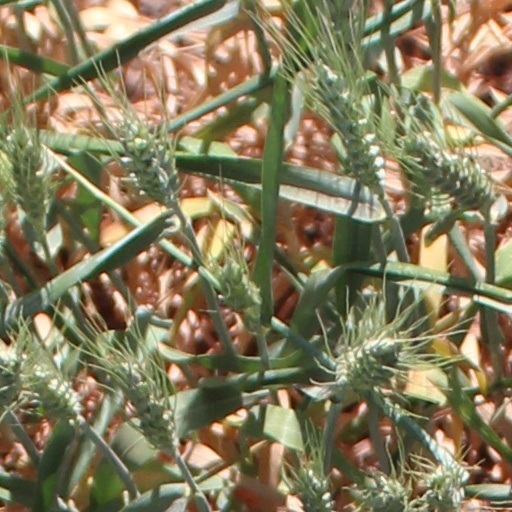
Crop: wheat